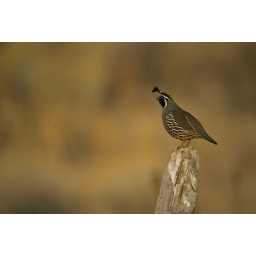
California quail standing in profile on bare stump